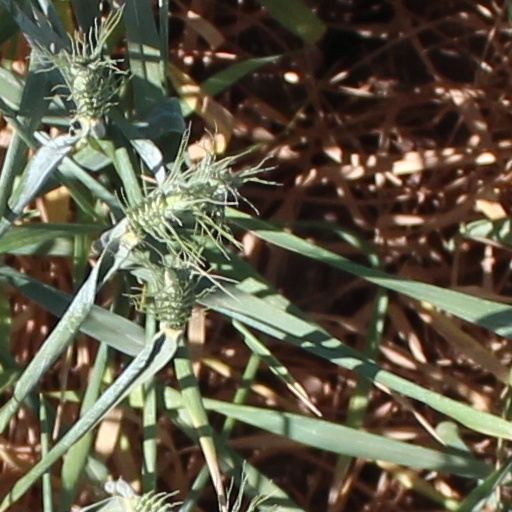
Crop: wheat